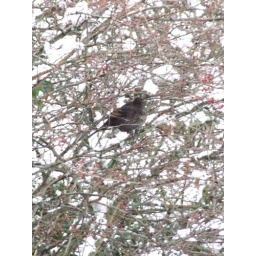
Perched in the trees at Three Bridges, a blackbird